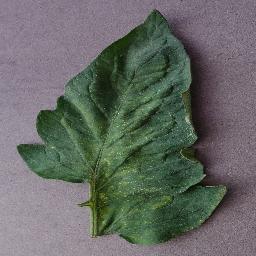
Label: Tomato___Spider_mites Two-spotted_spider_mite